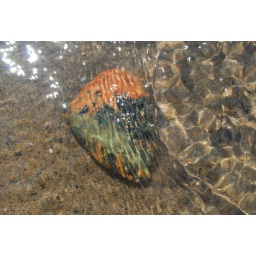
A stone on a sand bar at Bluffers Park in Toronto.